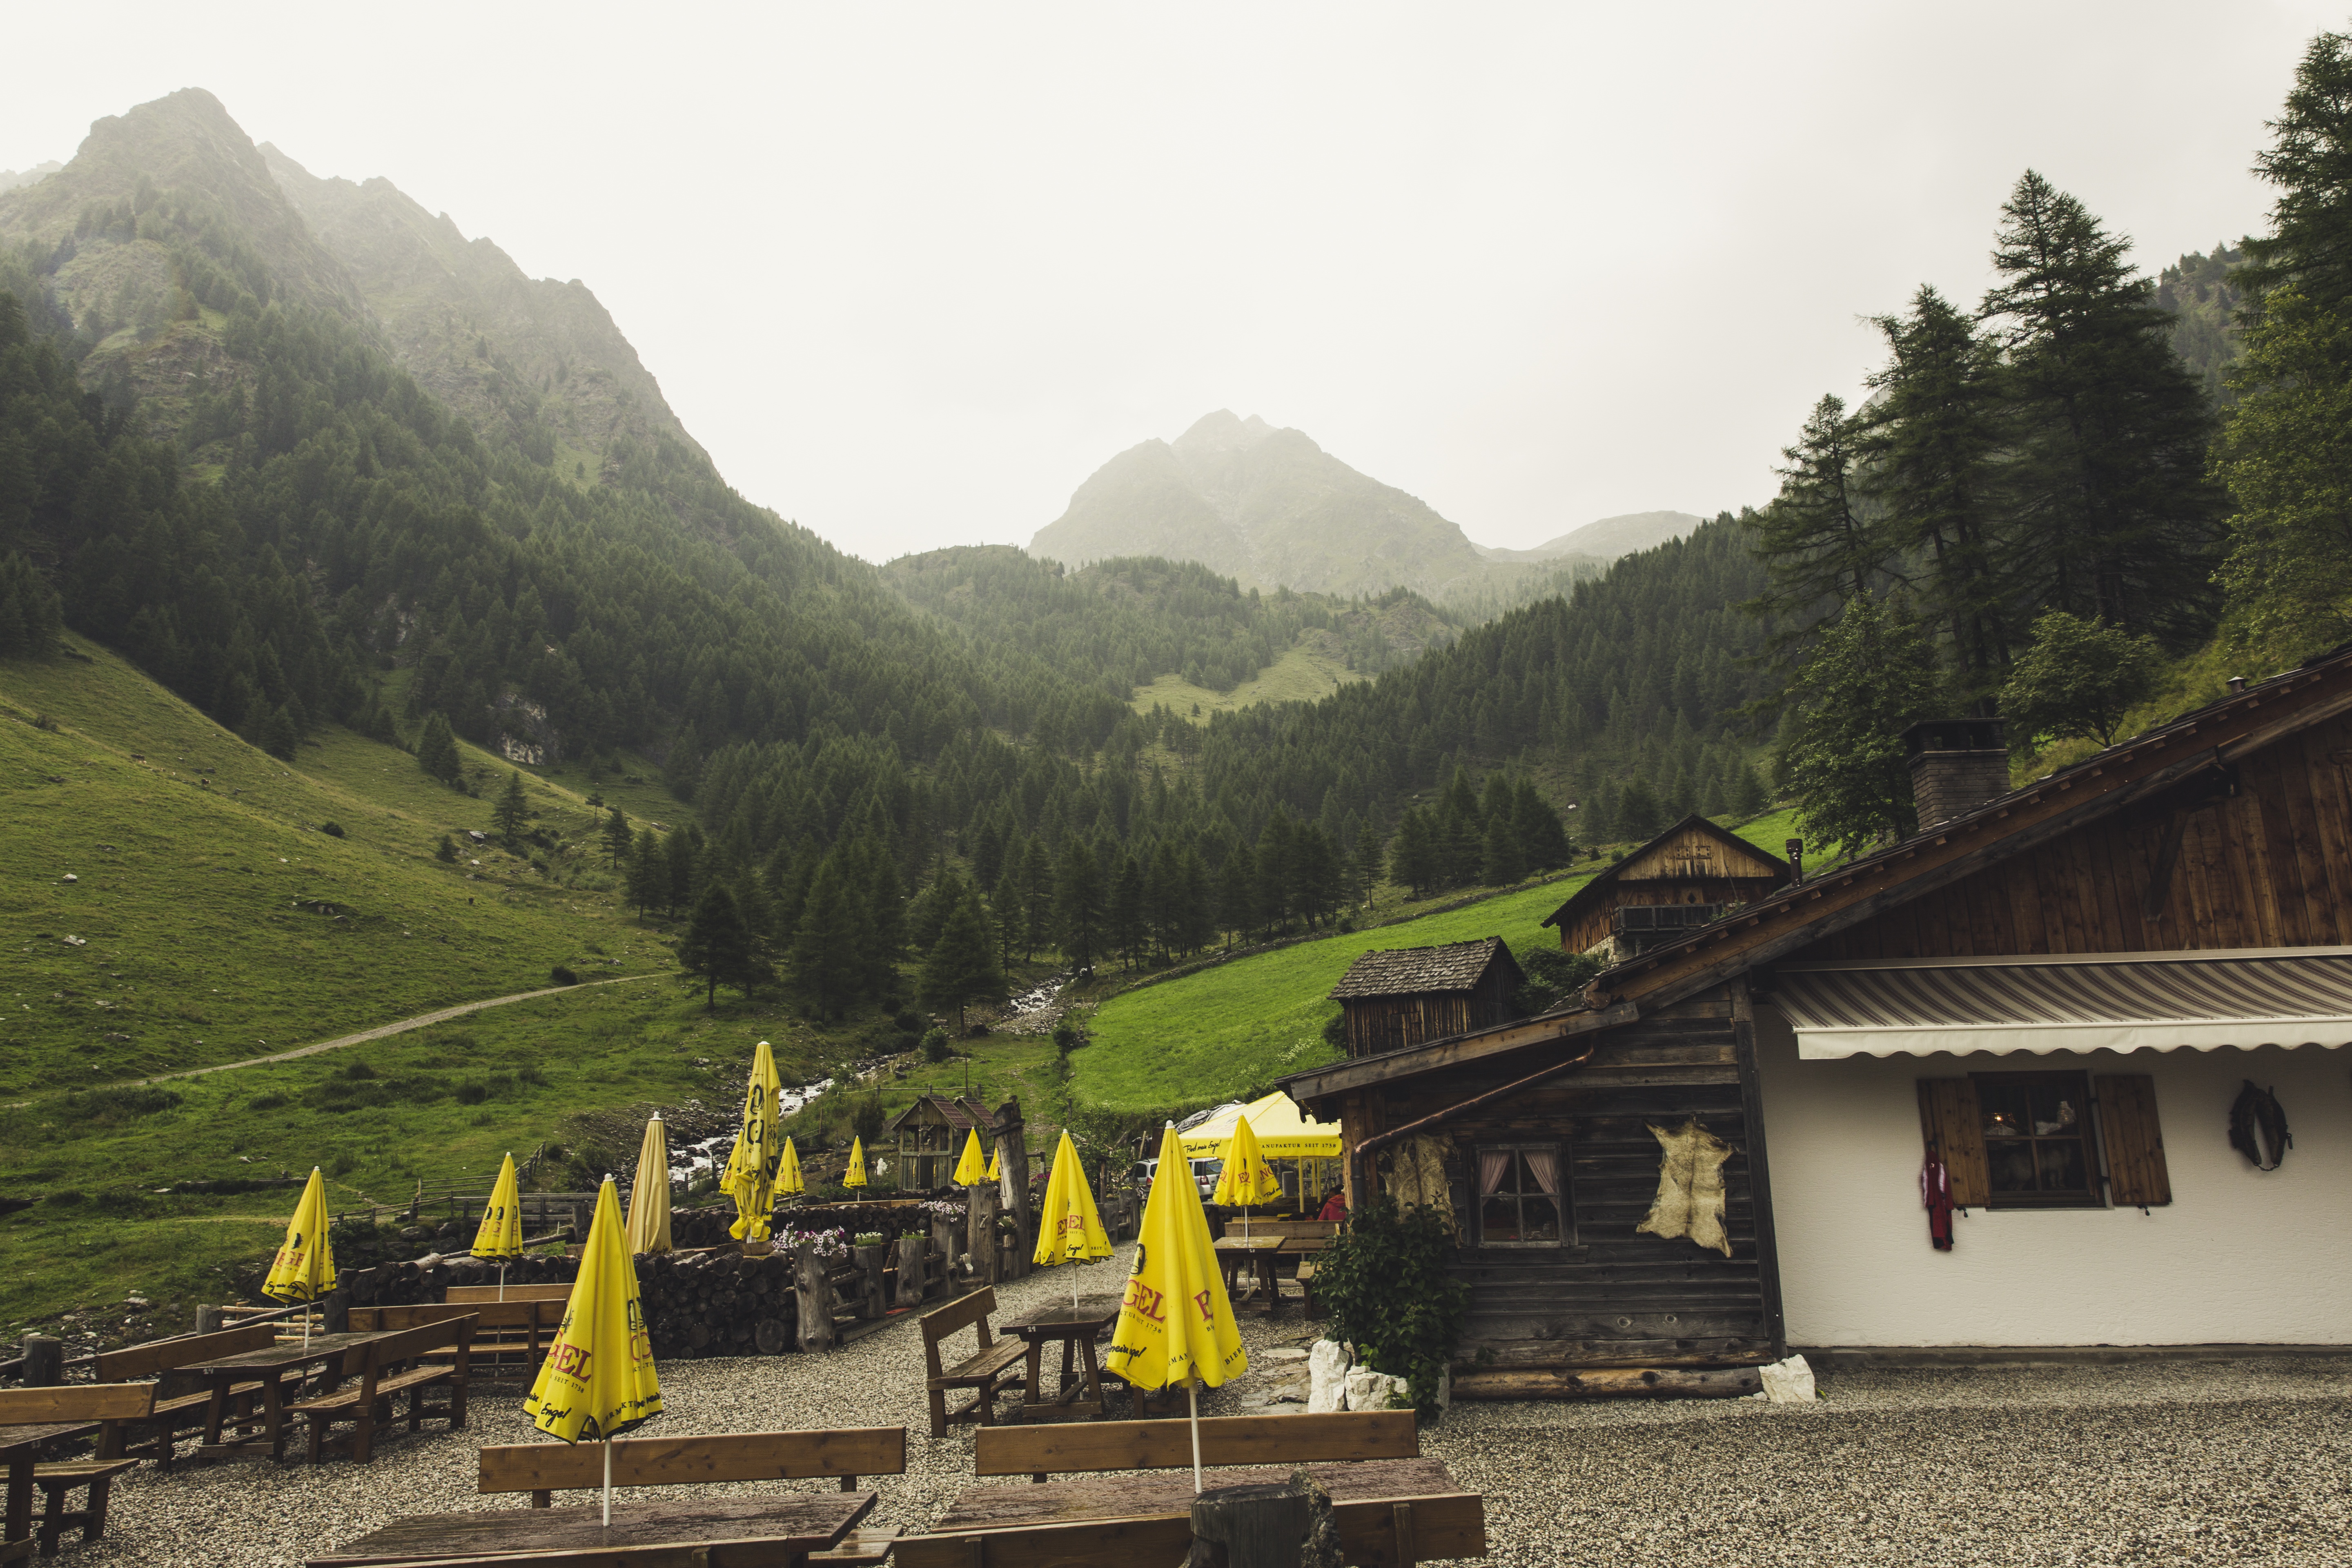
landscape, nature, forest, rock, mountain, hiking, view, valley, mountain range, village, holiday, italy, alpine, tourism, leisure, mountaineering, trees, places of interest, fields, mountains, plateau, viewpoint, destination, more, dolomites, rural area, distant view, foresight, south tyrol, north italy, nature park, mountainous landforms